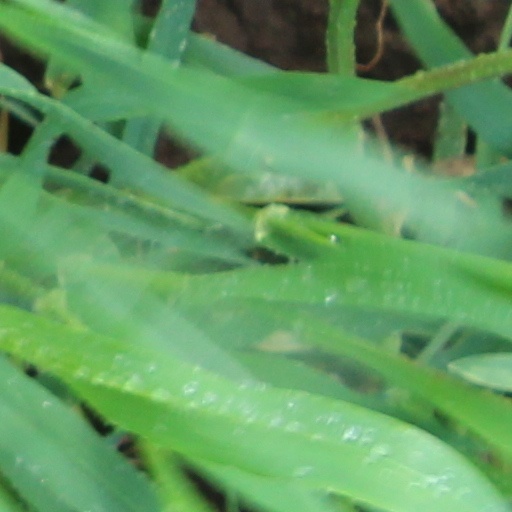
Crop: wheat